Postcards (novel)

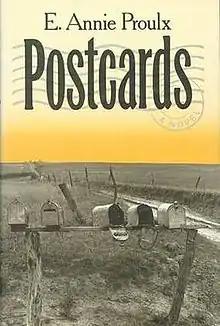
First edition cover

Postcards is E. Annie Proulx's 1992 novel about the life and travels of Loyal Blood across the American West. "Postcards" has been likened by David Bradley to a Great American Novel. It is the predecessor to Proulx's award-winning "The Shipping News". "Postcards" cuts between stories of Loyal's travels and the stories of his family back in Vermont, to whom he sends irregular postcards about his life and experiences. Loyal never leaves a return address, so is unable to hear back from his family and therefore misses all the news from home, including the death of his father and mother, the sale of the family farm, and the marriage of his sister to a virtual stranger.